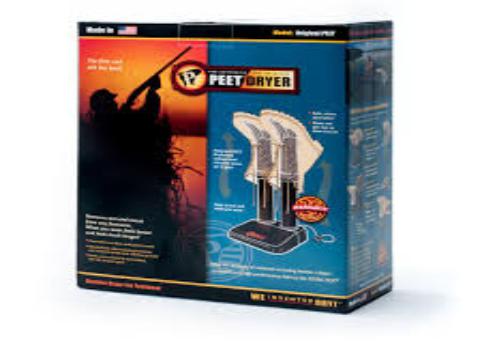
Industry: Necessities